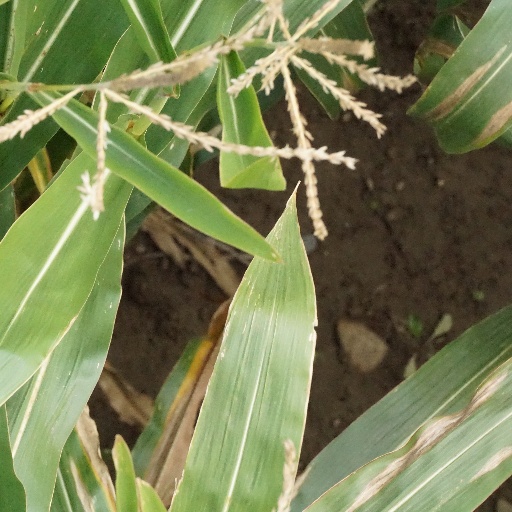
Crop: maize; corn